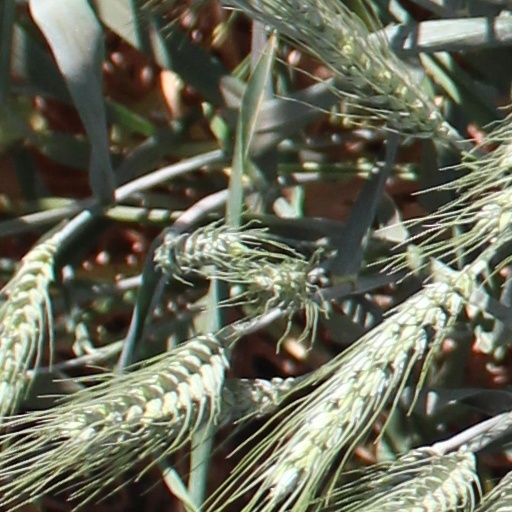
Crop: wheat